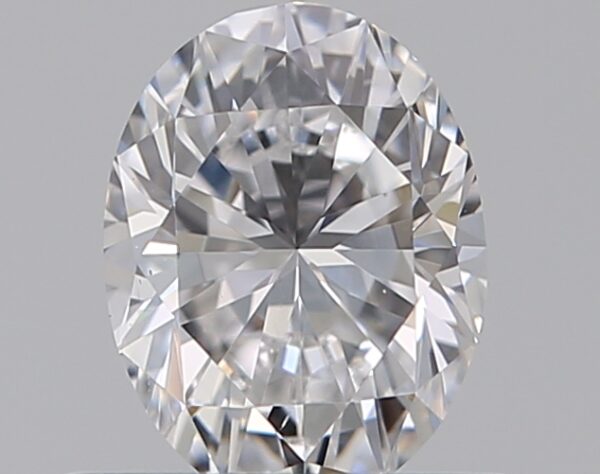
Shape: oval
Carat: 0.5
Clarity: SI1
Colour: D
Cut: GD
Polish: EX
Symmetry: VG
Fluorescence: M
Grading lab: GIA
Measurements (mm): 5.81 x 4.39 x 2.98